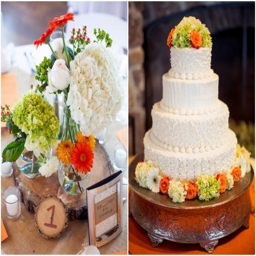
mom i 'm liking flowers along the bottom and this my same cake stand but lose the orange ?